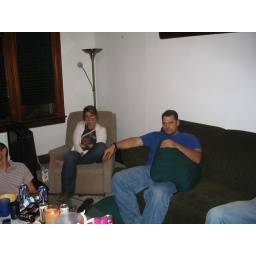
best chair in the house